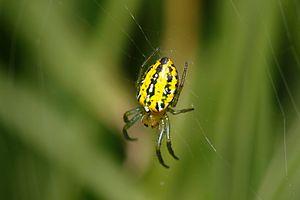
Alpaida est un genre d'araignées aranéomorphes de la famille des Araneidae.